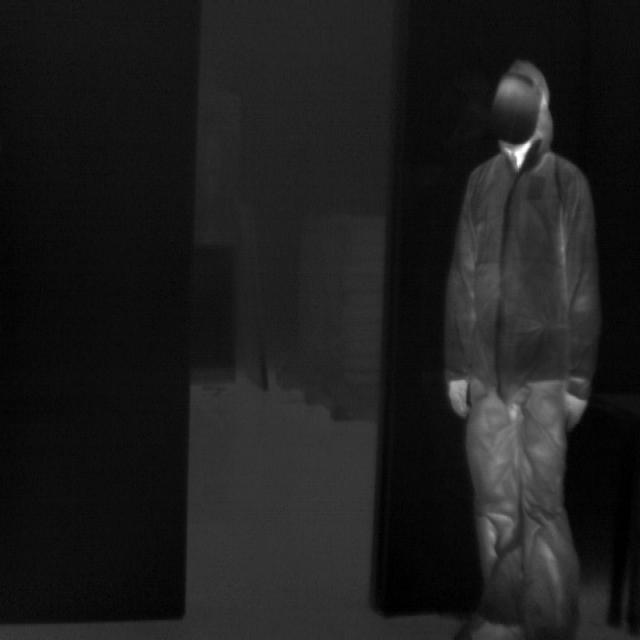
Detected objects:
label: person